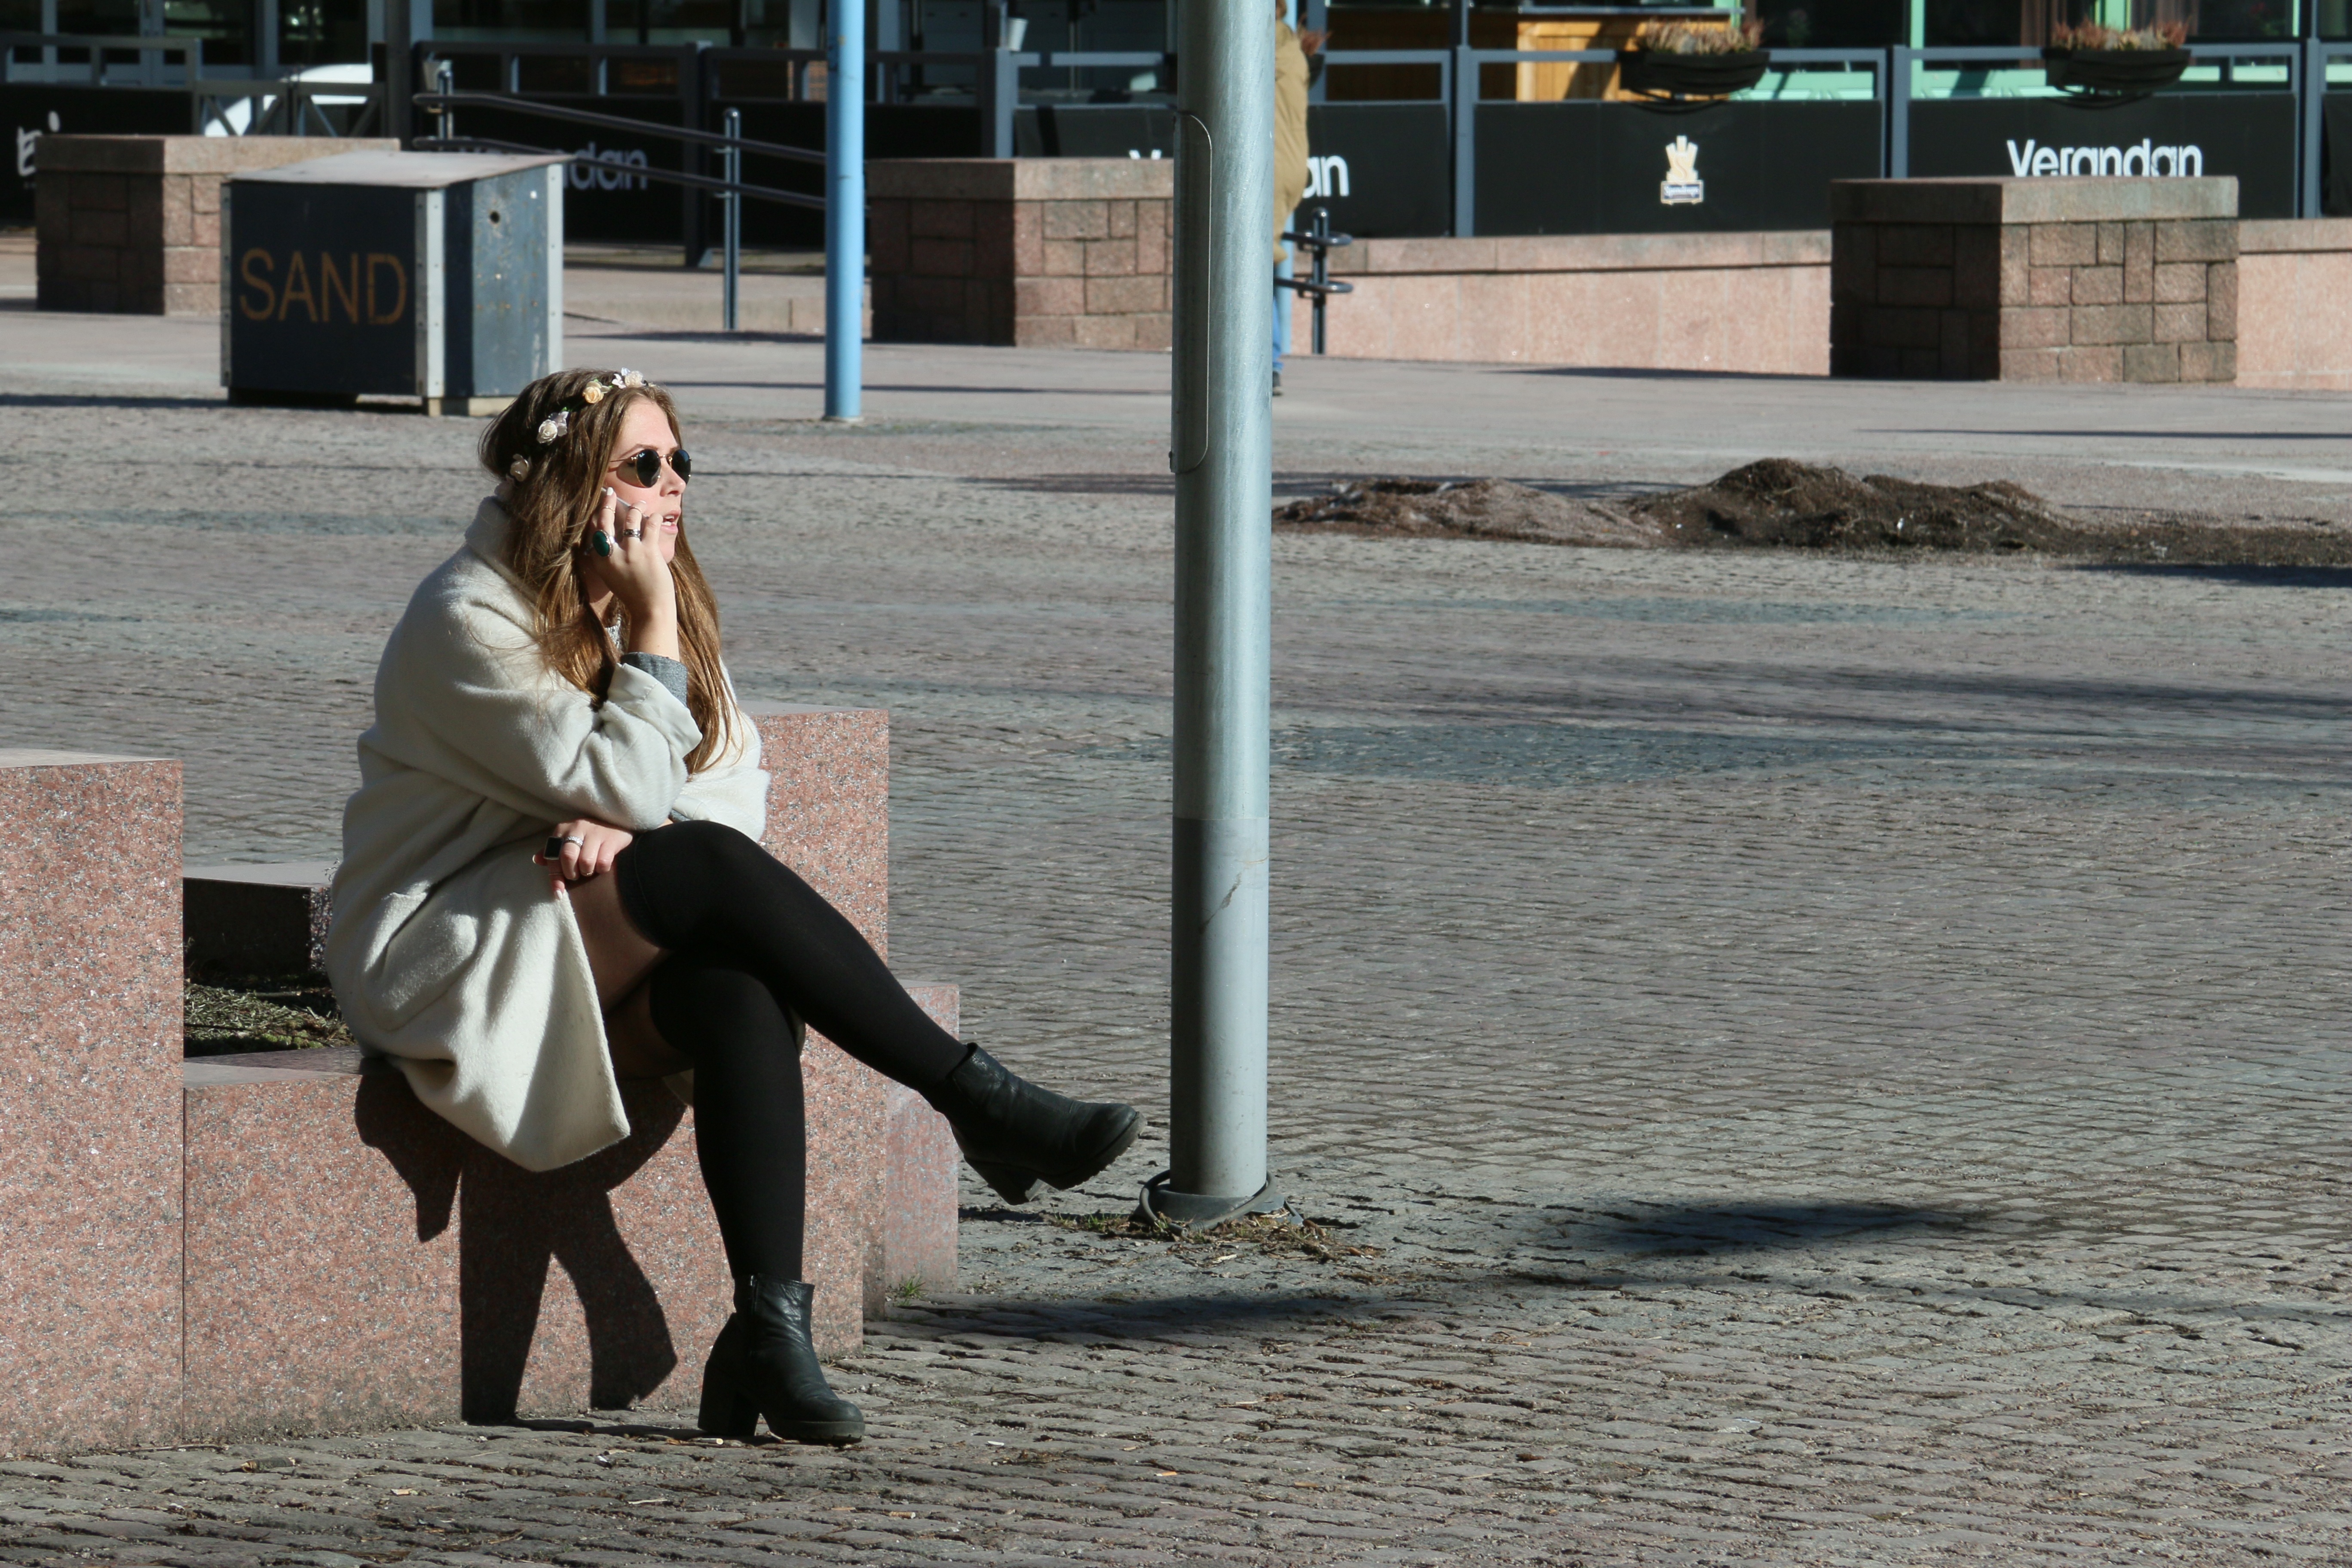
meeting, leg, phone, community, communication, dress, photograph, connection, stress, network, interaction, cooperation, social network, understanding, exchange of information, oneline